Lincoln Homestead and Cemetery

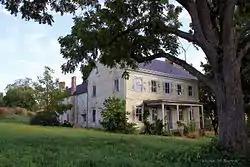
Lincoln Homestead

Lincoln Homestead and Cemetery, also known as the Jacob Lincoln House, is a historic home and cemetery located near Broadway, Rockingham County, Virginia. It was built in two sections. The main section was built about 1800, and is a two-story, five-bay, brick structure with a side-gable roof. It features an elaborate wooden cornice with Wall-of-Troy molding, corbels and dentils, and a Federal style doorway. The two-story brick rear ell was built in 1849 and joined to the main house in the early-1900s. Located on the property is the Lincoln family cemetery in which are buried five generations of the family, as well as Queenie, a woman who was enslaved by the Lincoln family, and "Virginia John" Lincoln, great-grandfather of Abraham Lincoln.